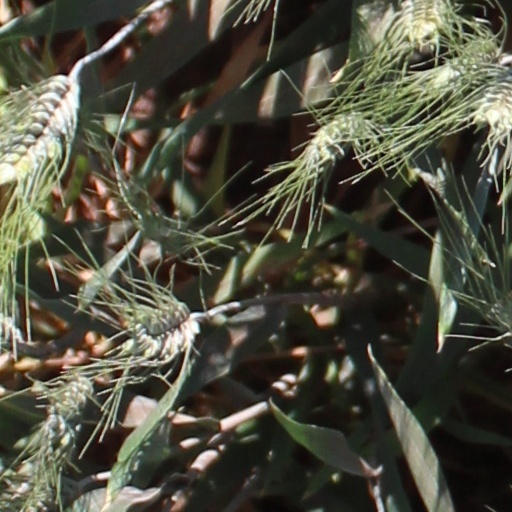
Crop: wheat